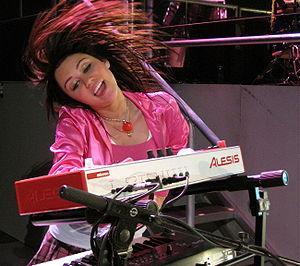
Best of Both Worlds Tour est la première tournée de l'artiste américaine Miley Cyrus. La tournée a été organisée pour promouvoir le double album Hannah Montana 2: Meet Miley Cyrus, qui se compose de la bande sonore de la deuxième saison de Hannah Montana et son premier album studio.